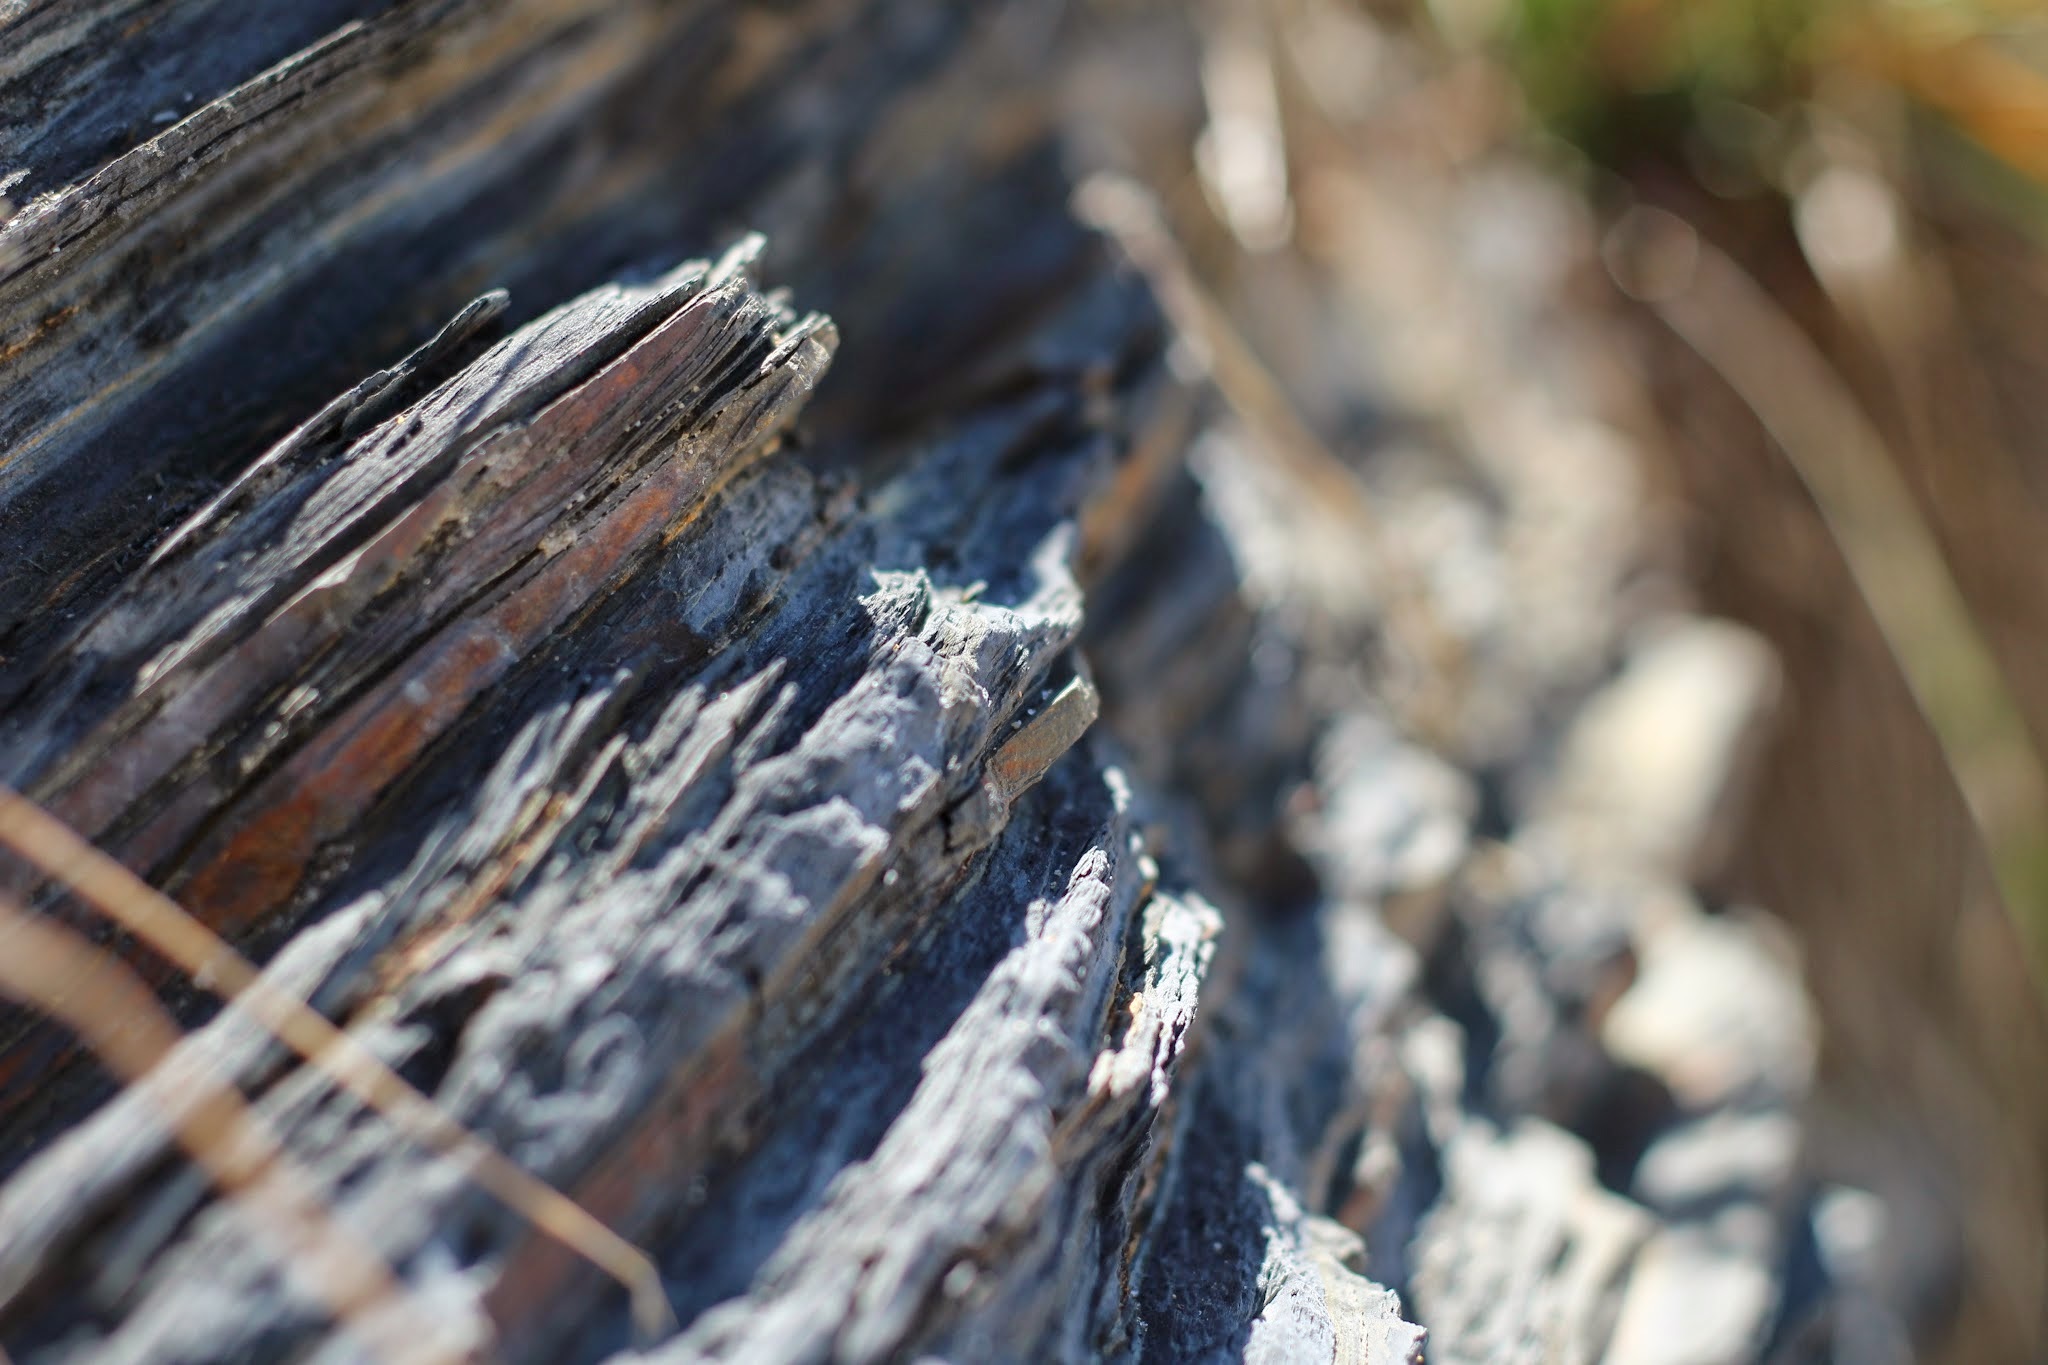
water, nature, rock, winter, wood, sunlight, leaf, autumn, season, material, close up, macro photography